You Better Not Cry

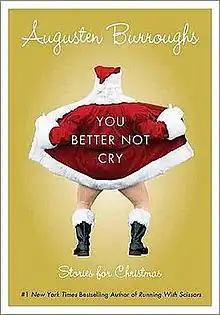

You Better Not Cry: Stories for Christmas is the sixth memoir by Augusten Burroughs. It was released on October 27, 2009.